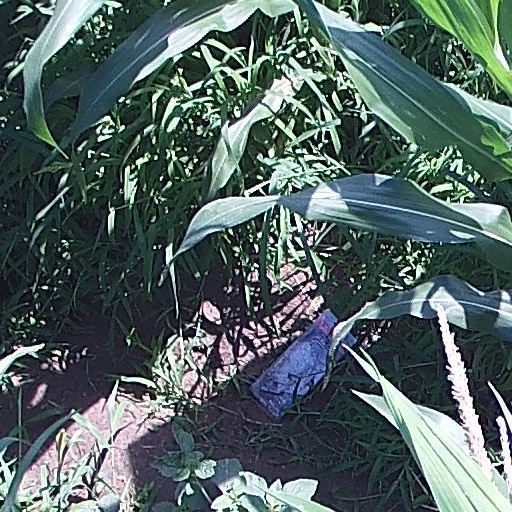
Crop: maize; corn